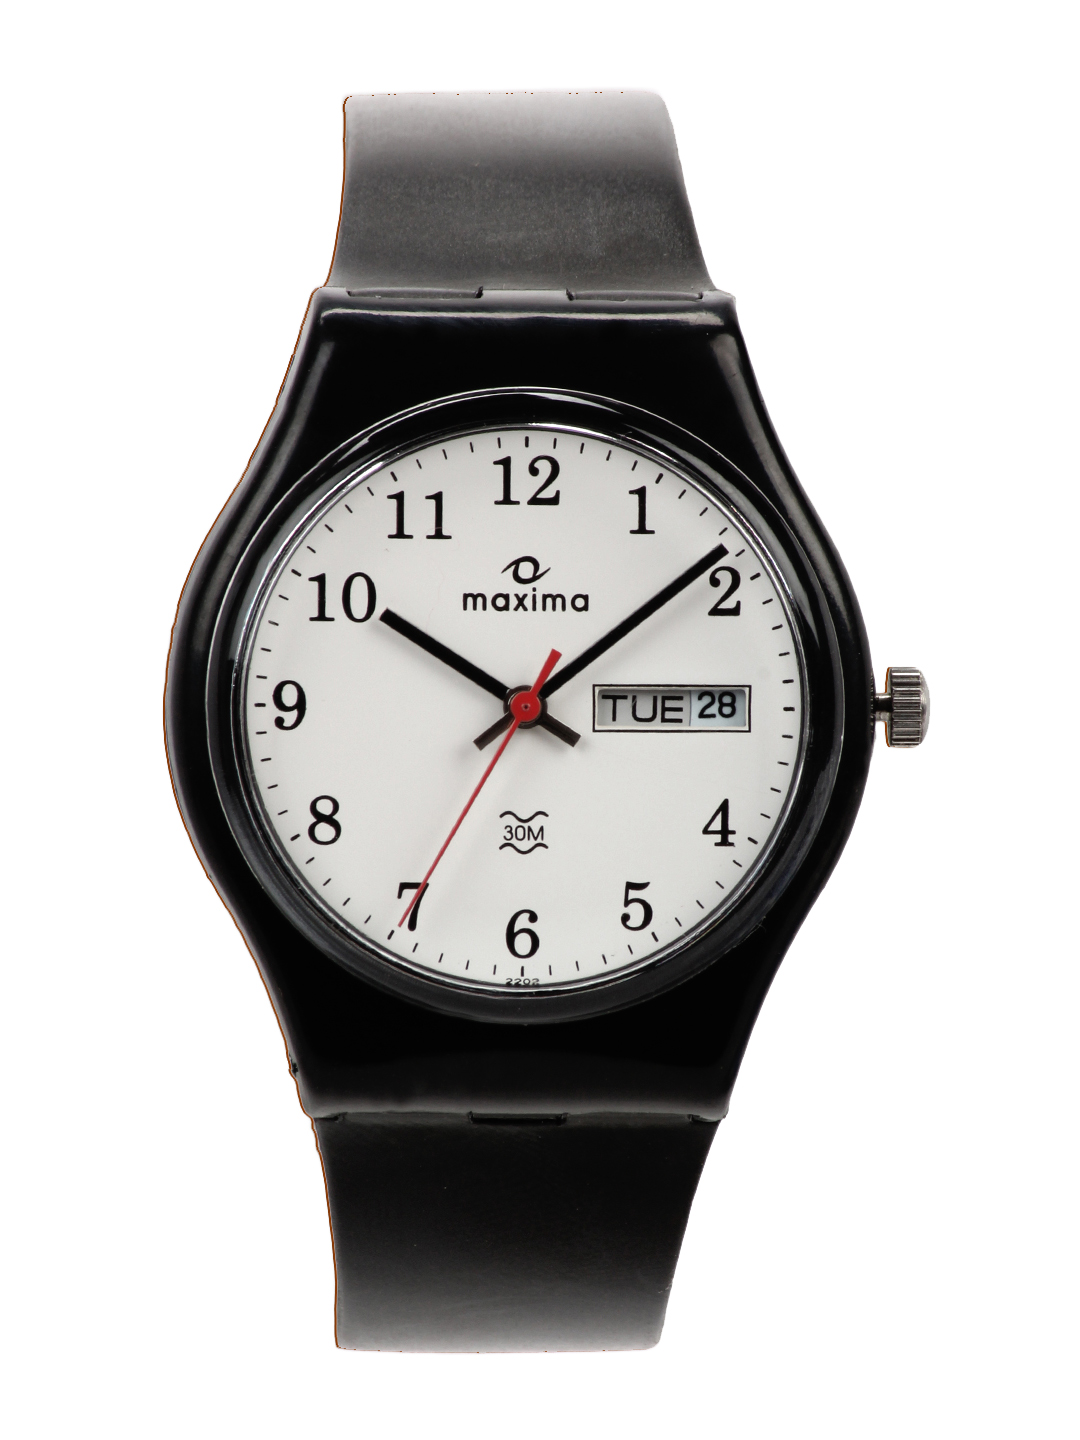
Maxima Men White Dial Watch
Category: Accessories / Watches / Watches
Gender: Men
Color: White
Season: Winter 2016
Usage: Casual